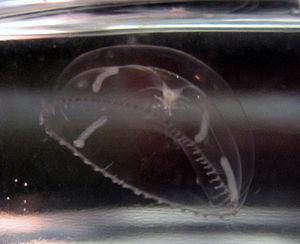
Les Leptothecata ou Leptomedusae forment un ordre de cnidaires hydrozoaires.
Les Campanulariidae forment une famille d'hydrozoaires dans l'ordre des Anthoathecatae. La famille compte environ 140 espèces.